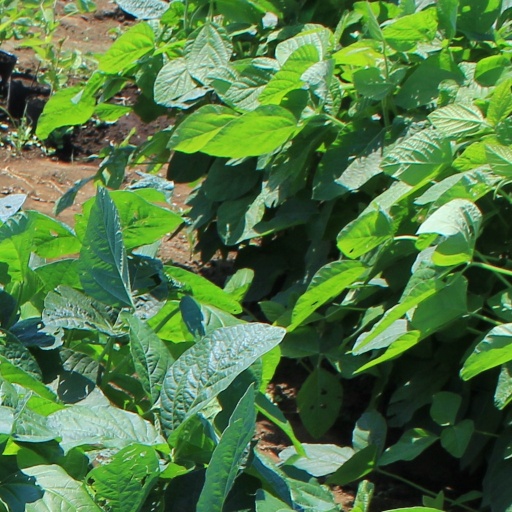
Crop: soybean